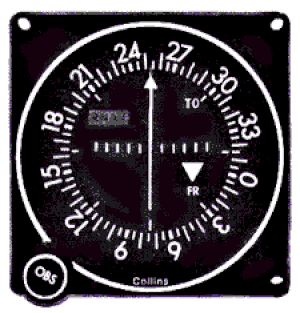
VHF Omnidirectional Range / Anvendelse
VOR-instrument til brug i et cockpit: Ved hjælp af knappen "OBS" nederst til venstre kan man dreje den kompasrose der omkranser instrumentet, hen på en bestemt kompasretning. Den lodrette streg i midten repræsenterer den valgte kurs; hvis flyvemaskinen ligger en kende til højre for den tilsigtede kurs, bevæger viseren sig mod venstre, og omvendt hvis maskinen er på vej ud til venstre for kursen. Særlige "To"- og "Fr(om)"-indikatorer angiver om radiofyret ligger foran eller bag flyvemaskinen.
VHF Omnidirectional Range, forkortet VOR, er et radiobaseret navigationssystem der har været brugt i luftfartens tjeneste siden midten af det 20. århundrede: Det består af et antal radiofyr på landjorden der udsender specielle radiosignaler, samt modtagerudstyr i de enkelte flyvemaskiner. Det modtagne signal fra et VOR-radiofyr varierer alt efter hvilken kompasretning modtageren befinder sig i i forhold til radiofyret, og denne information afkodes af flyvemaskinernes modtagerudstyr og præsenteres for piloten.